Ellie Mason

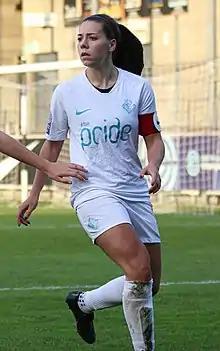
Mason with London City Lionesses in 2019

After spending the FA WSL Spring Series and 2017–18 season with Millwall Lionesses, Mason signed a full-time professional contract with Yeovil Town in August 2018.